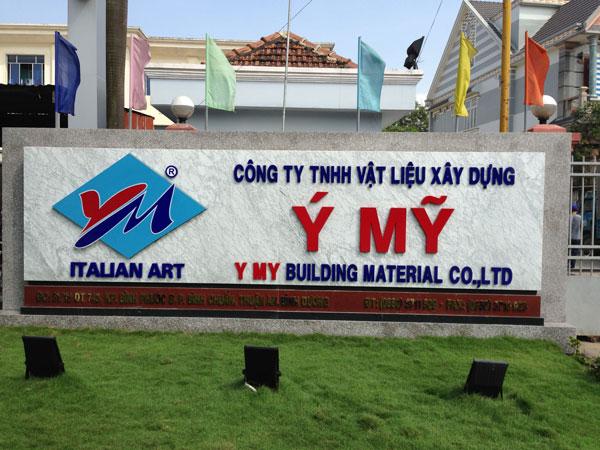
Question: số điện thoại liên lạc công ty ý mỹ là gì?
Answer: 09203711509